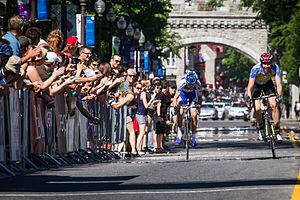
Les deux premiers coureurs à la ligne d'arrivée de la cinquième étape de la 27e édition du Tour de Beauce 2012, à Québec. À droite sur la photo, Vegard Stake Laengen, vainqueur de l'étape, membre de l'équipe Type 1. À gauche, Russell Hampton, en deuxième place, membre de l'équipe Raleigh.
Vegard Stake Laengen, né le 7 février 1989 à Fredrikstad, est un coureur cycliste norvégien, membre de l'équipe UAE Emirates.